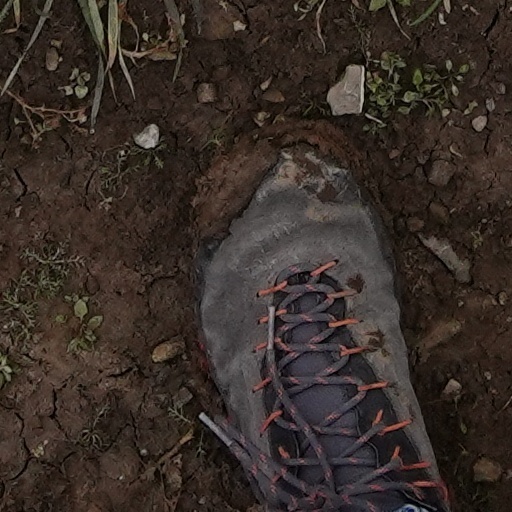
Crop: wheat